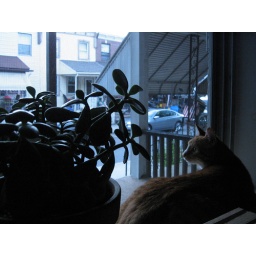
our jade plant and the cat, Otis, trying to cool down in the window sill.